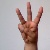
The image shows a hand gesture representing the letter 'W' in Indian Sign Language.